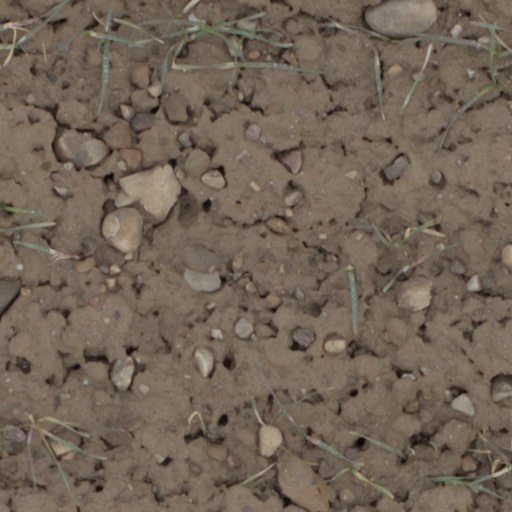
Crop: wheat